Robert Wylie (artist)

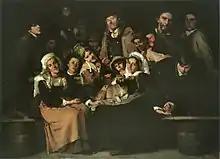
"The Models of Pont-Aven", c. 1870, Terra Foundation for American Art, Daniel J. Terra Collection

Robert Wylie (c. 1839 – February 4, 1877), American artist, was born in the Isle of Man and relocated with his parents to the United States as a child.